Tessalit

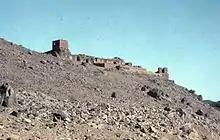
Fortress

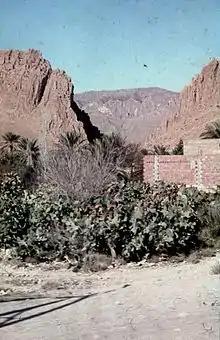
Well

Tessalit is a rural commune and village in the Kidal Region of Mali. The village is the administrative centre of Tessalit Cercle (district). The village lies north of Adjelhoc and about from the Algerian border. The "commune" extends over an area of that is almost entirely desert. In the 2009 census the "commune" had a population of 5,739.